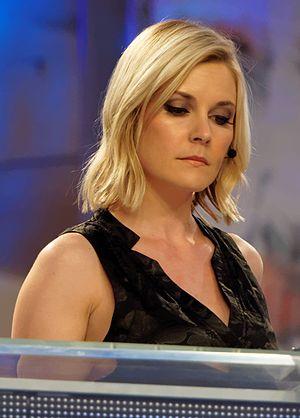
Renee Good est une présentatrice, annonceuse et intervieweuse canadienne qui travaillait à la World Wrestling Entertainment sous le nom de Renee Young.